Love, Lust, Faith and Dreams Tour

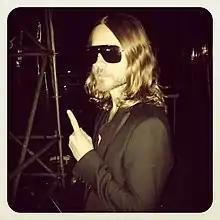
Jared Leto in Sopron, Volt Festival July 3, 2013

The tour started on June 5, 2013 in Europe (Impact Festival, Warsaw, Poland), playing in open-air spaces and festivals such as Rock am Ring, Rock Werchter, Download Festival, Nova Rock Festival, and Pinkpop Festival. In mid-August 2013, the tour should have reached Australia, but due to a medical procedure the dates were rescheduled to March 2014. Also in August they played in Tokyo. In September the band performed at Rock in Rio and the iTunes Festival. In the middle of September they will continue touring in North America. By the end of October the band will return to Europe to play in arenas.